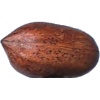
Label: nut_pecan